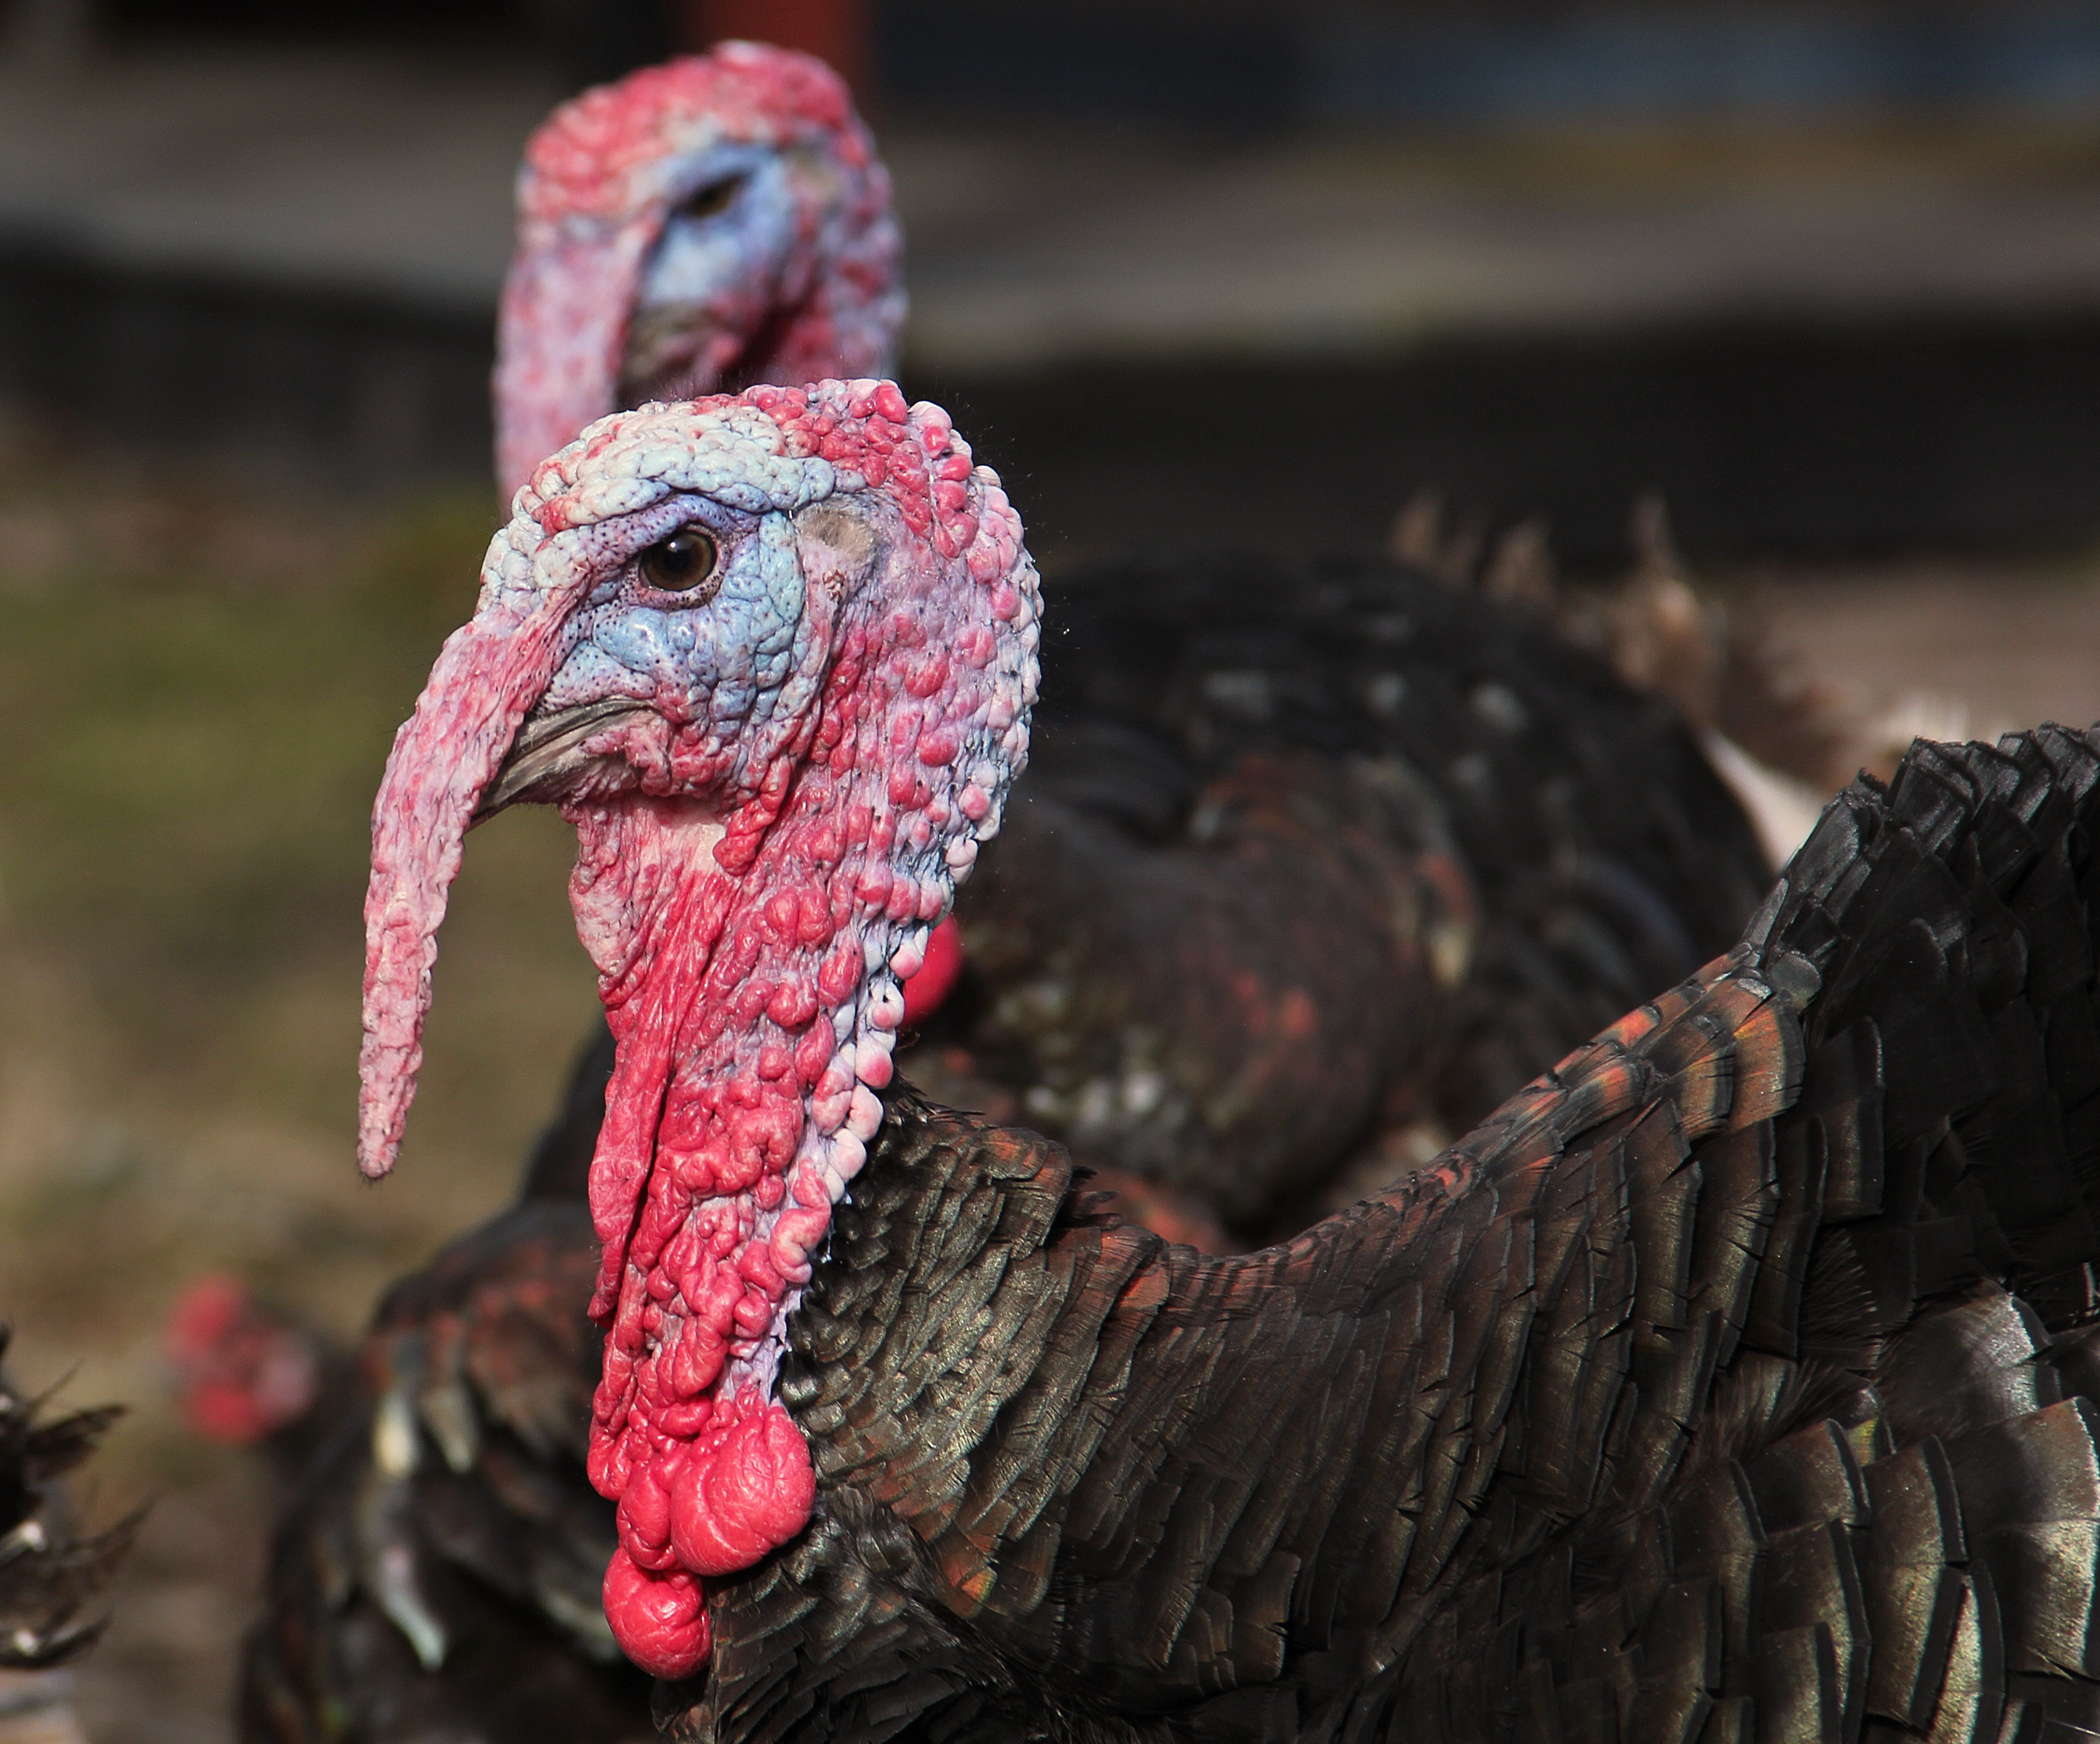
bird, farm, spring, red, beak, fauna, close up, animals, galliformes, turkey, sweden, vertebrate, phasianidae, wild turkey, velociraptor, domesticated turkey